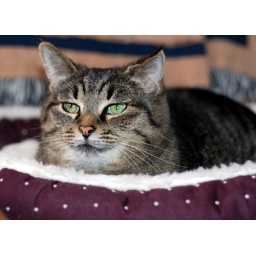
My Daisy Girl in her kitty bed